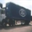
Label: truck